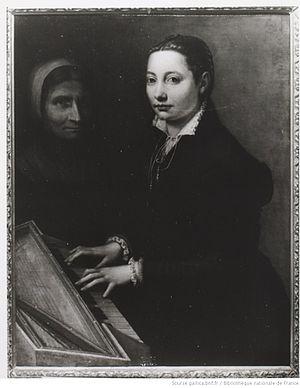
Autoportrait avec sa nourrice
Sofonisba Anguissola née à Crémone vers 1532 et morte à Palerme en 1625 est une artiste peintre italienne maniériste.